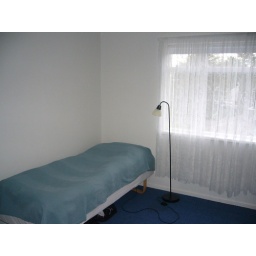
Single bed room on the third floor in Gula Villan guest house. A view from the door to the bed.